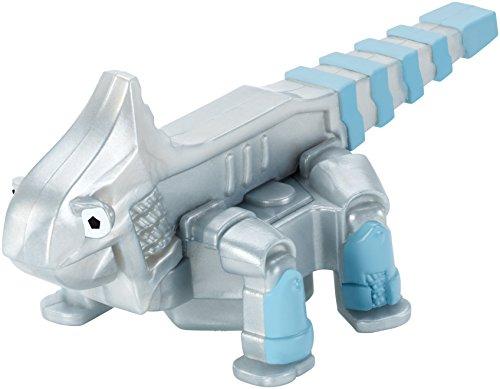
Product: Dinotrux Bundle [Amazon Exclusive]
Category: Toys & Games | Play Vehicles | Vehicle Playsets
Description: Play out favorite moments or create your own Dinotrux tale.
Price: $28.17
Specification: ProductDimensions:14.5x2.5x6.5inches|ItemWeight:14.9ounces|ShippingWeight:1pounds(Viewshippingratesandpolicies)|DomesticShipping:ItemcanbeshippedwithinU.S.|InternationalShipping:ThisitemcanbeshippedtoselectcountriesoutsideoftheU.S.LearnMore|ASIN:B01KG8HURG|Itemmodelnumber:DWX16|Manufacturerrecommendedage:36months-7years